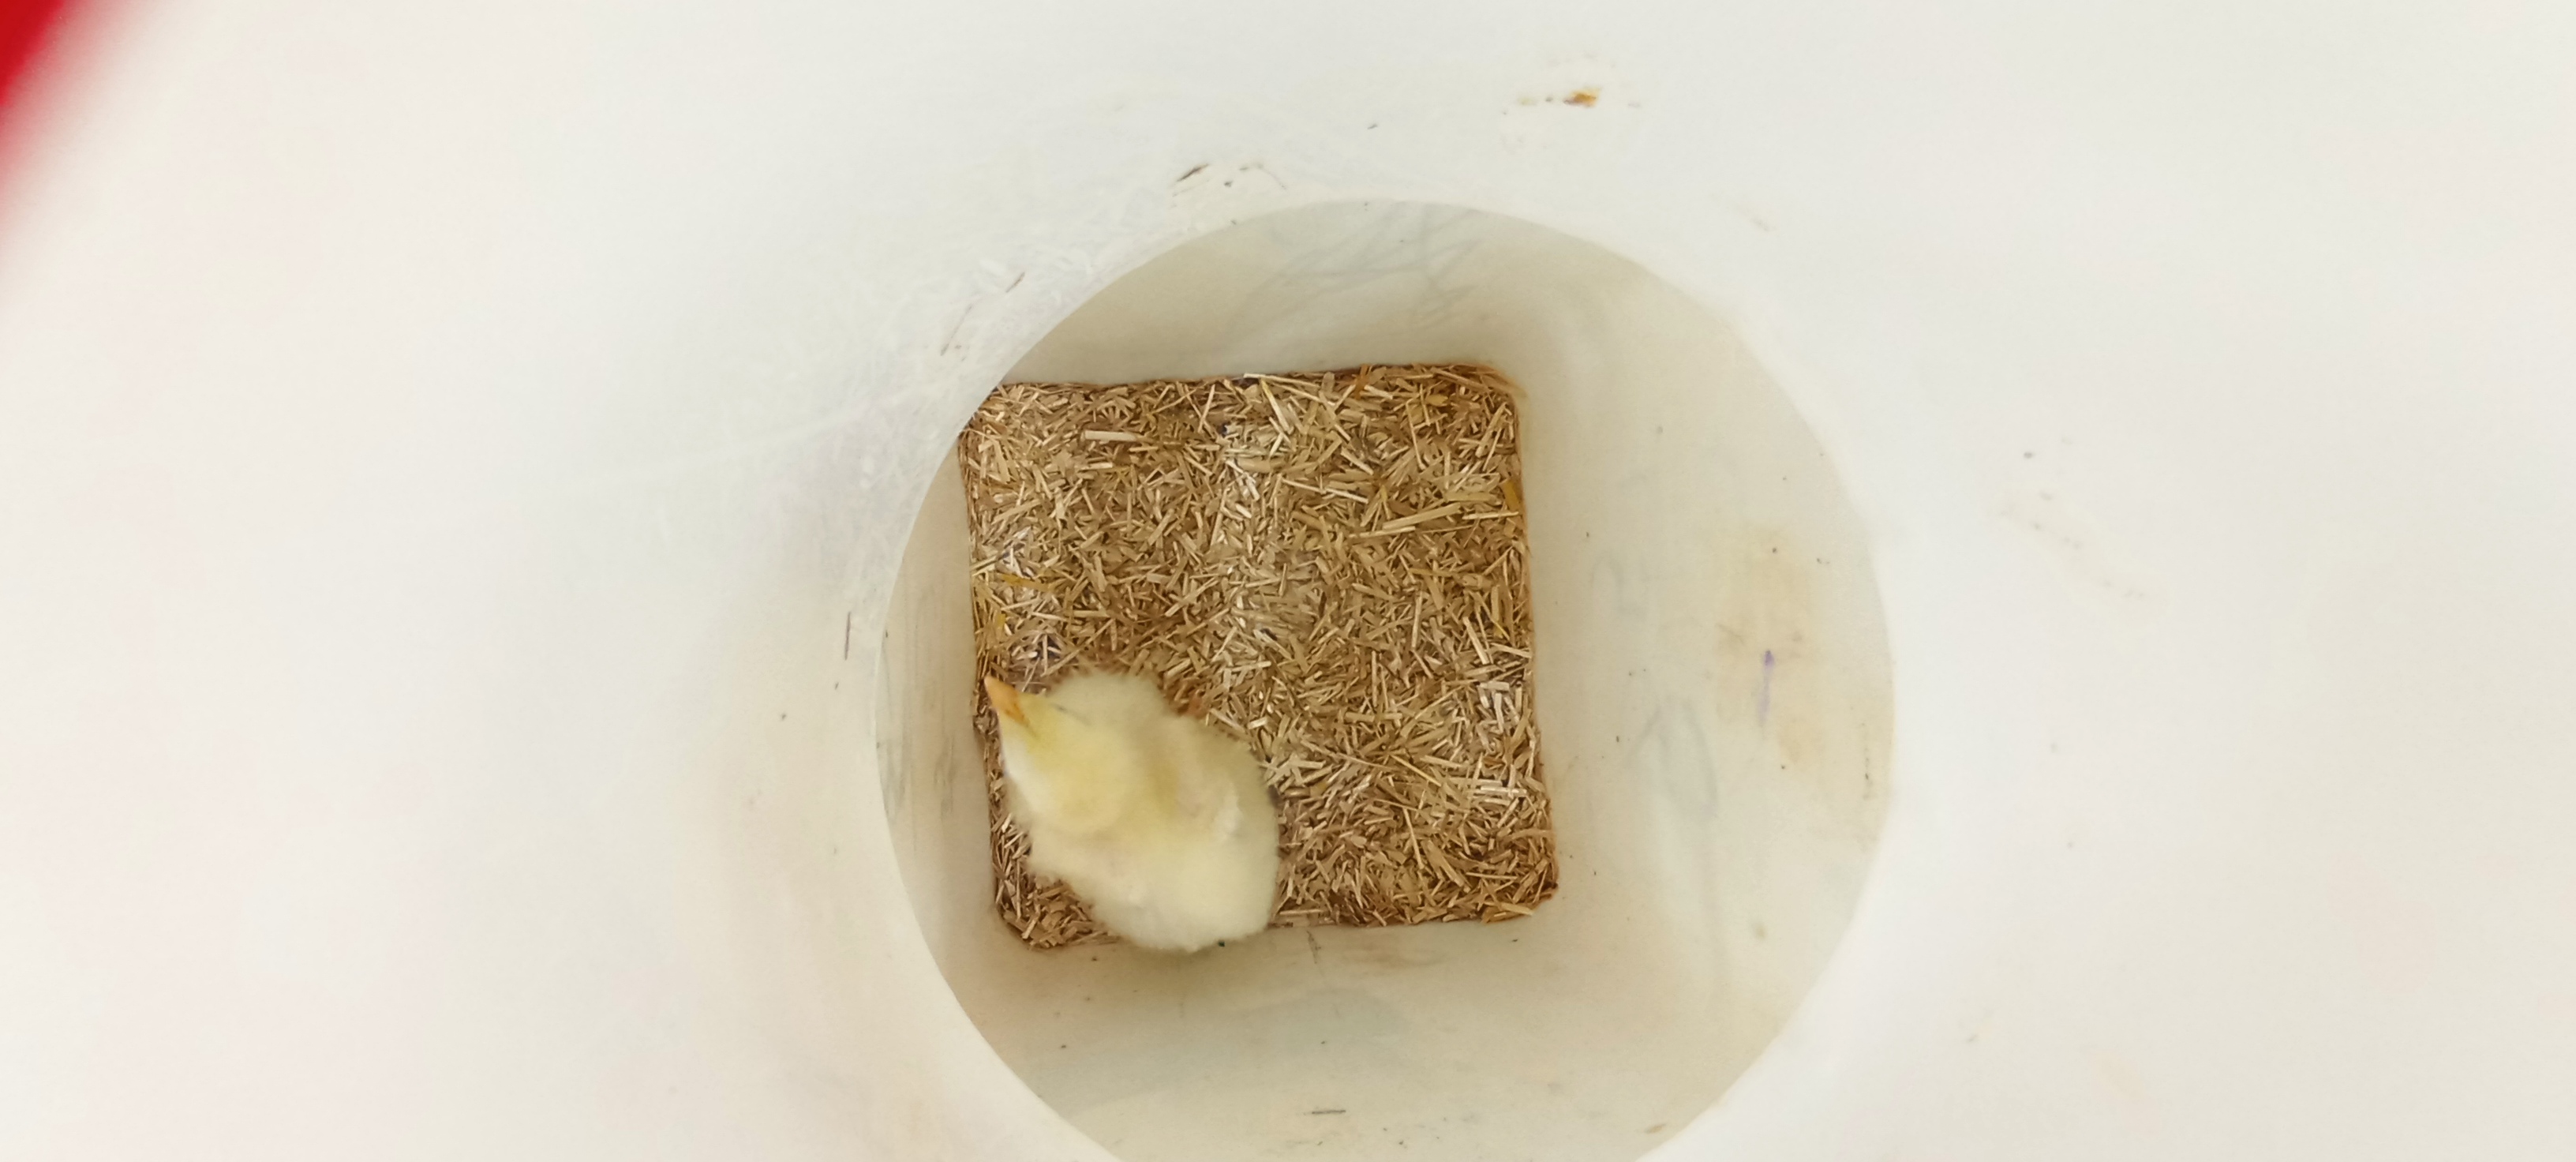
Weight: 184 g